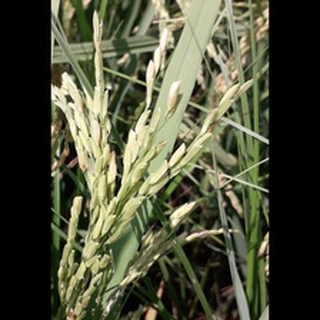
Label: healthy_rice